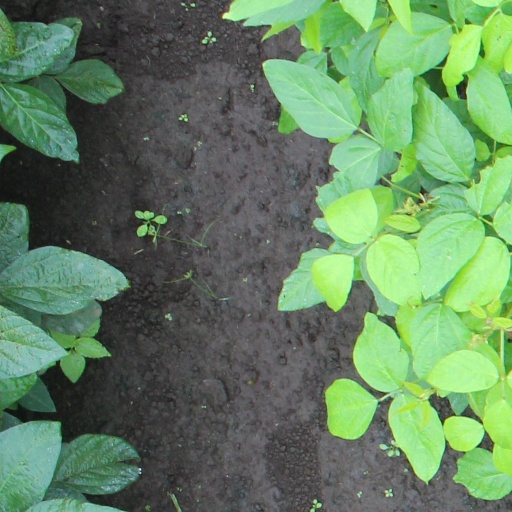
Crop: soybean